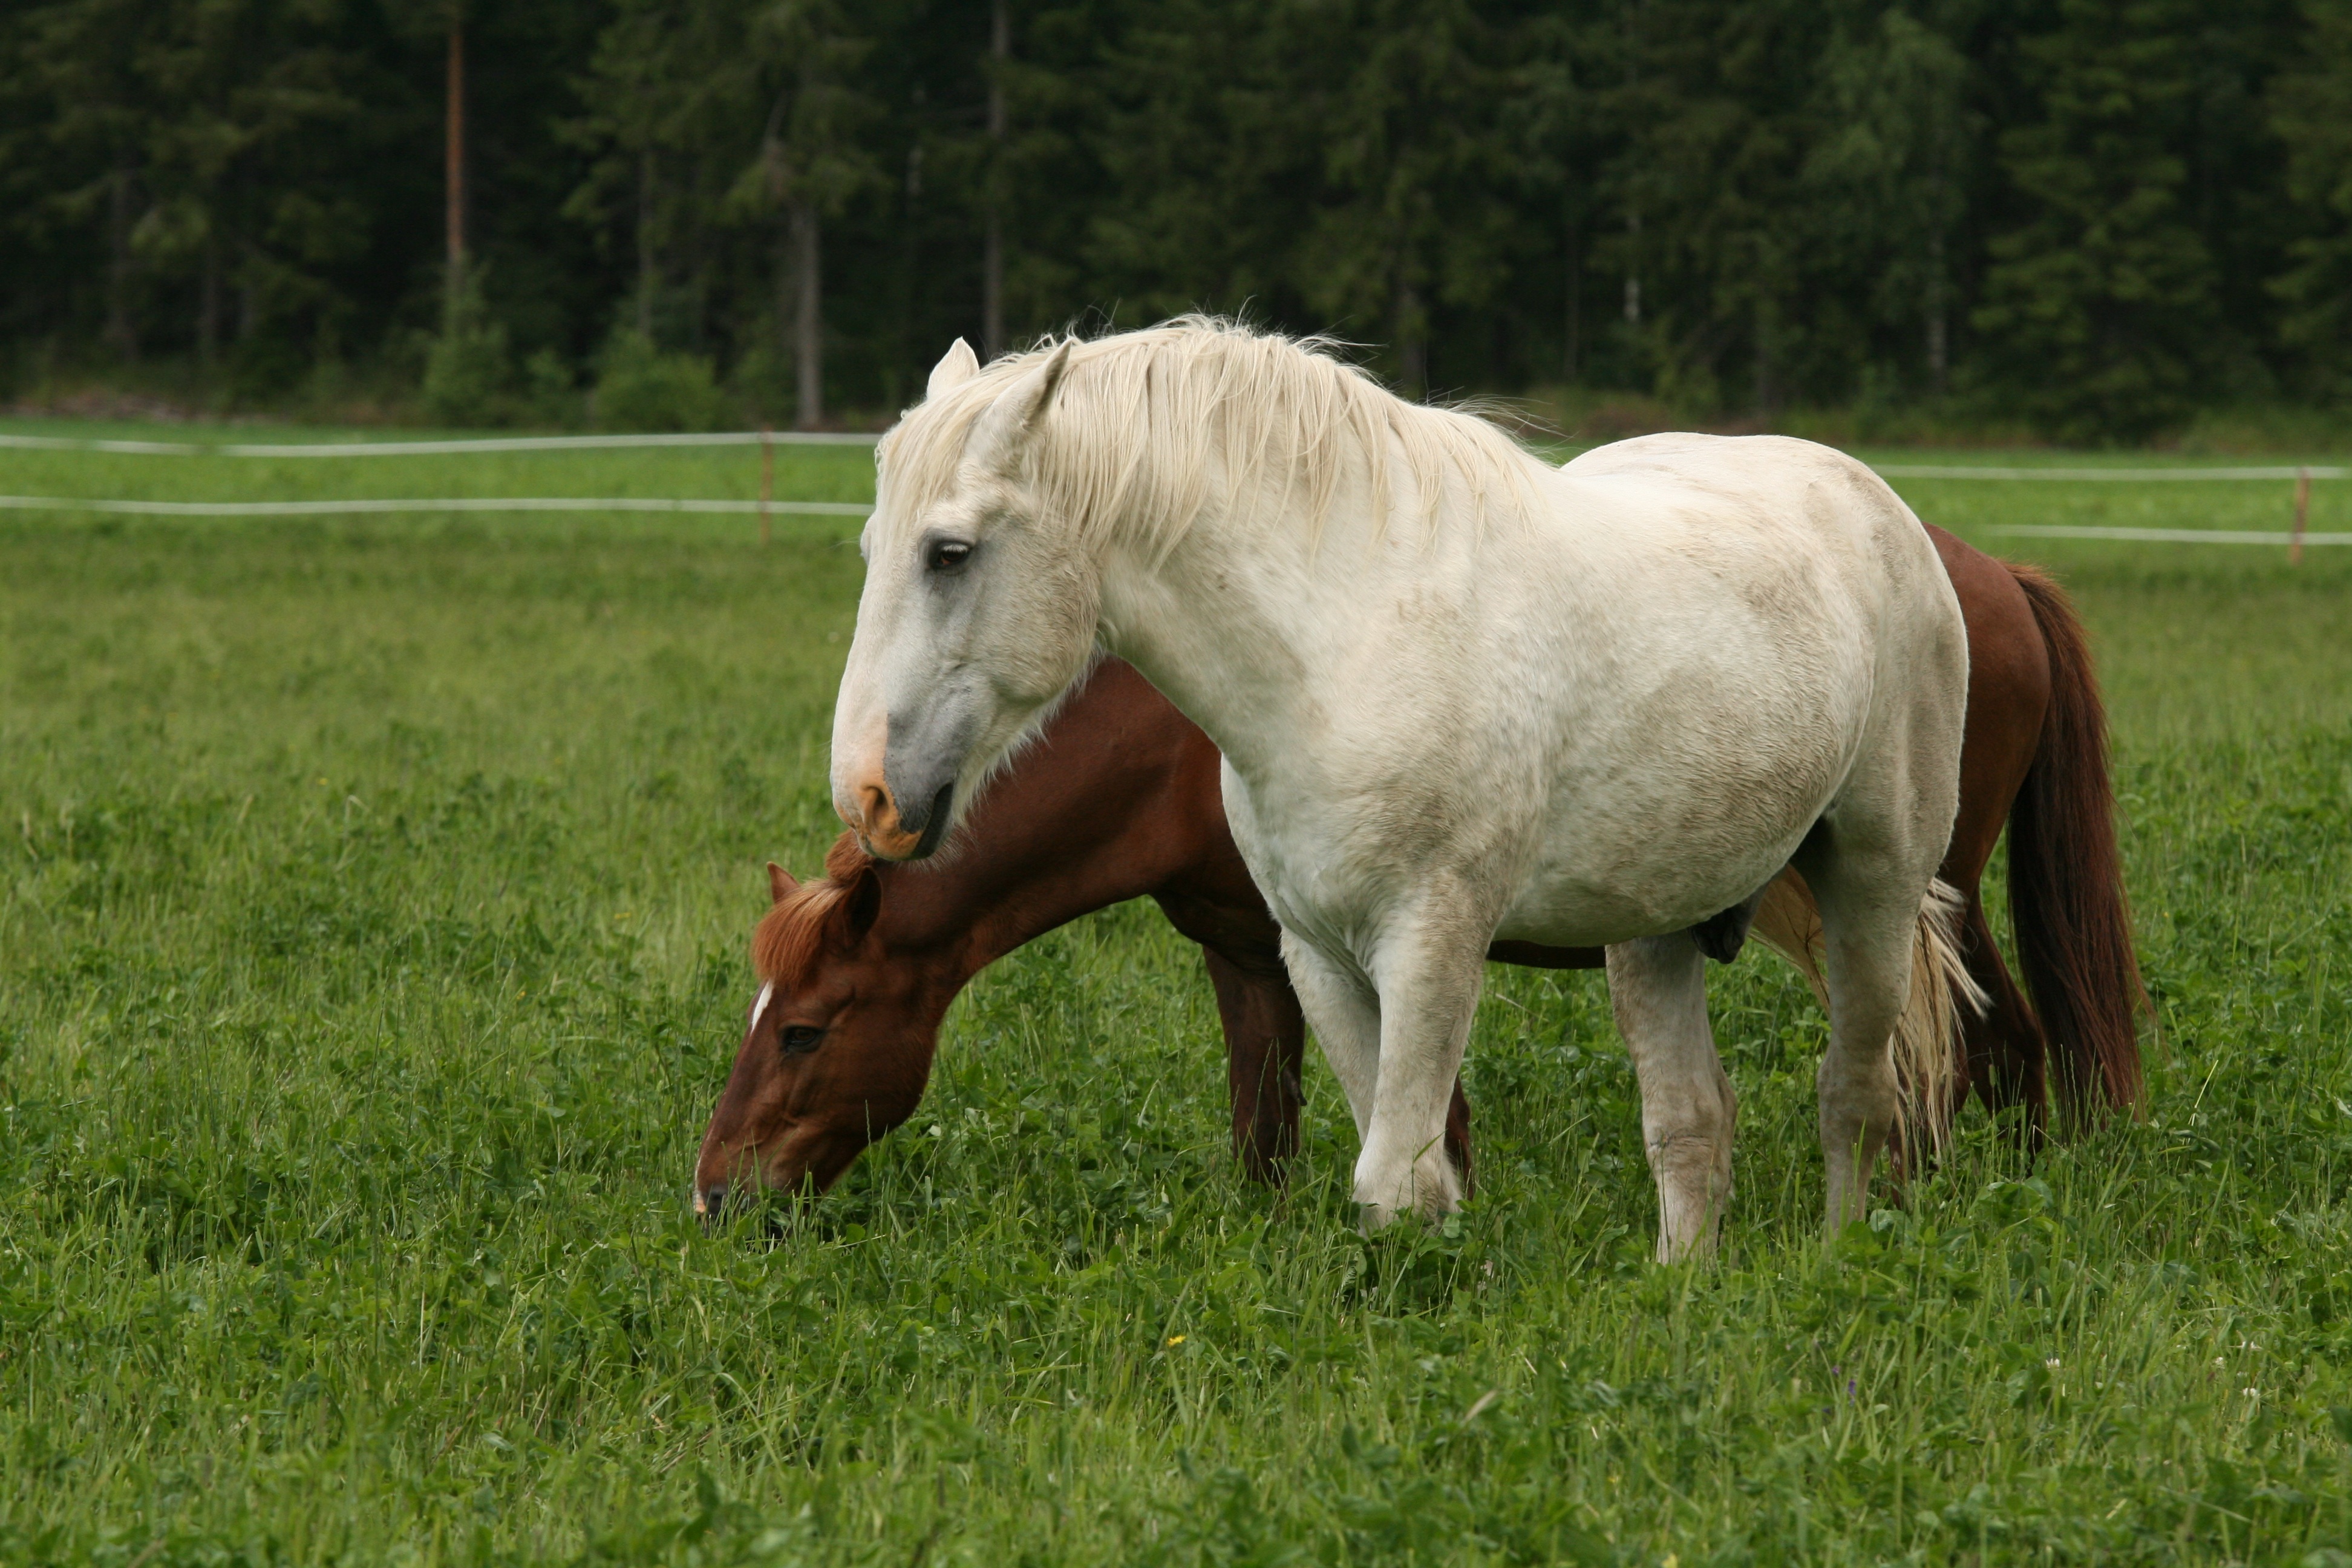
grass, meadow, prairie, countryside, animal, summer, herd, pasture, grazing, horse, mammal, stallion, mane, eat, fauna, grassland, vertebrate, mare, foal, colt, white horse, brown horse, horse like mammal, mustang horse